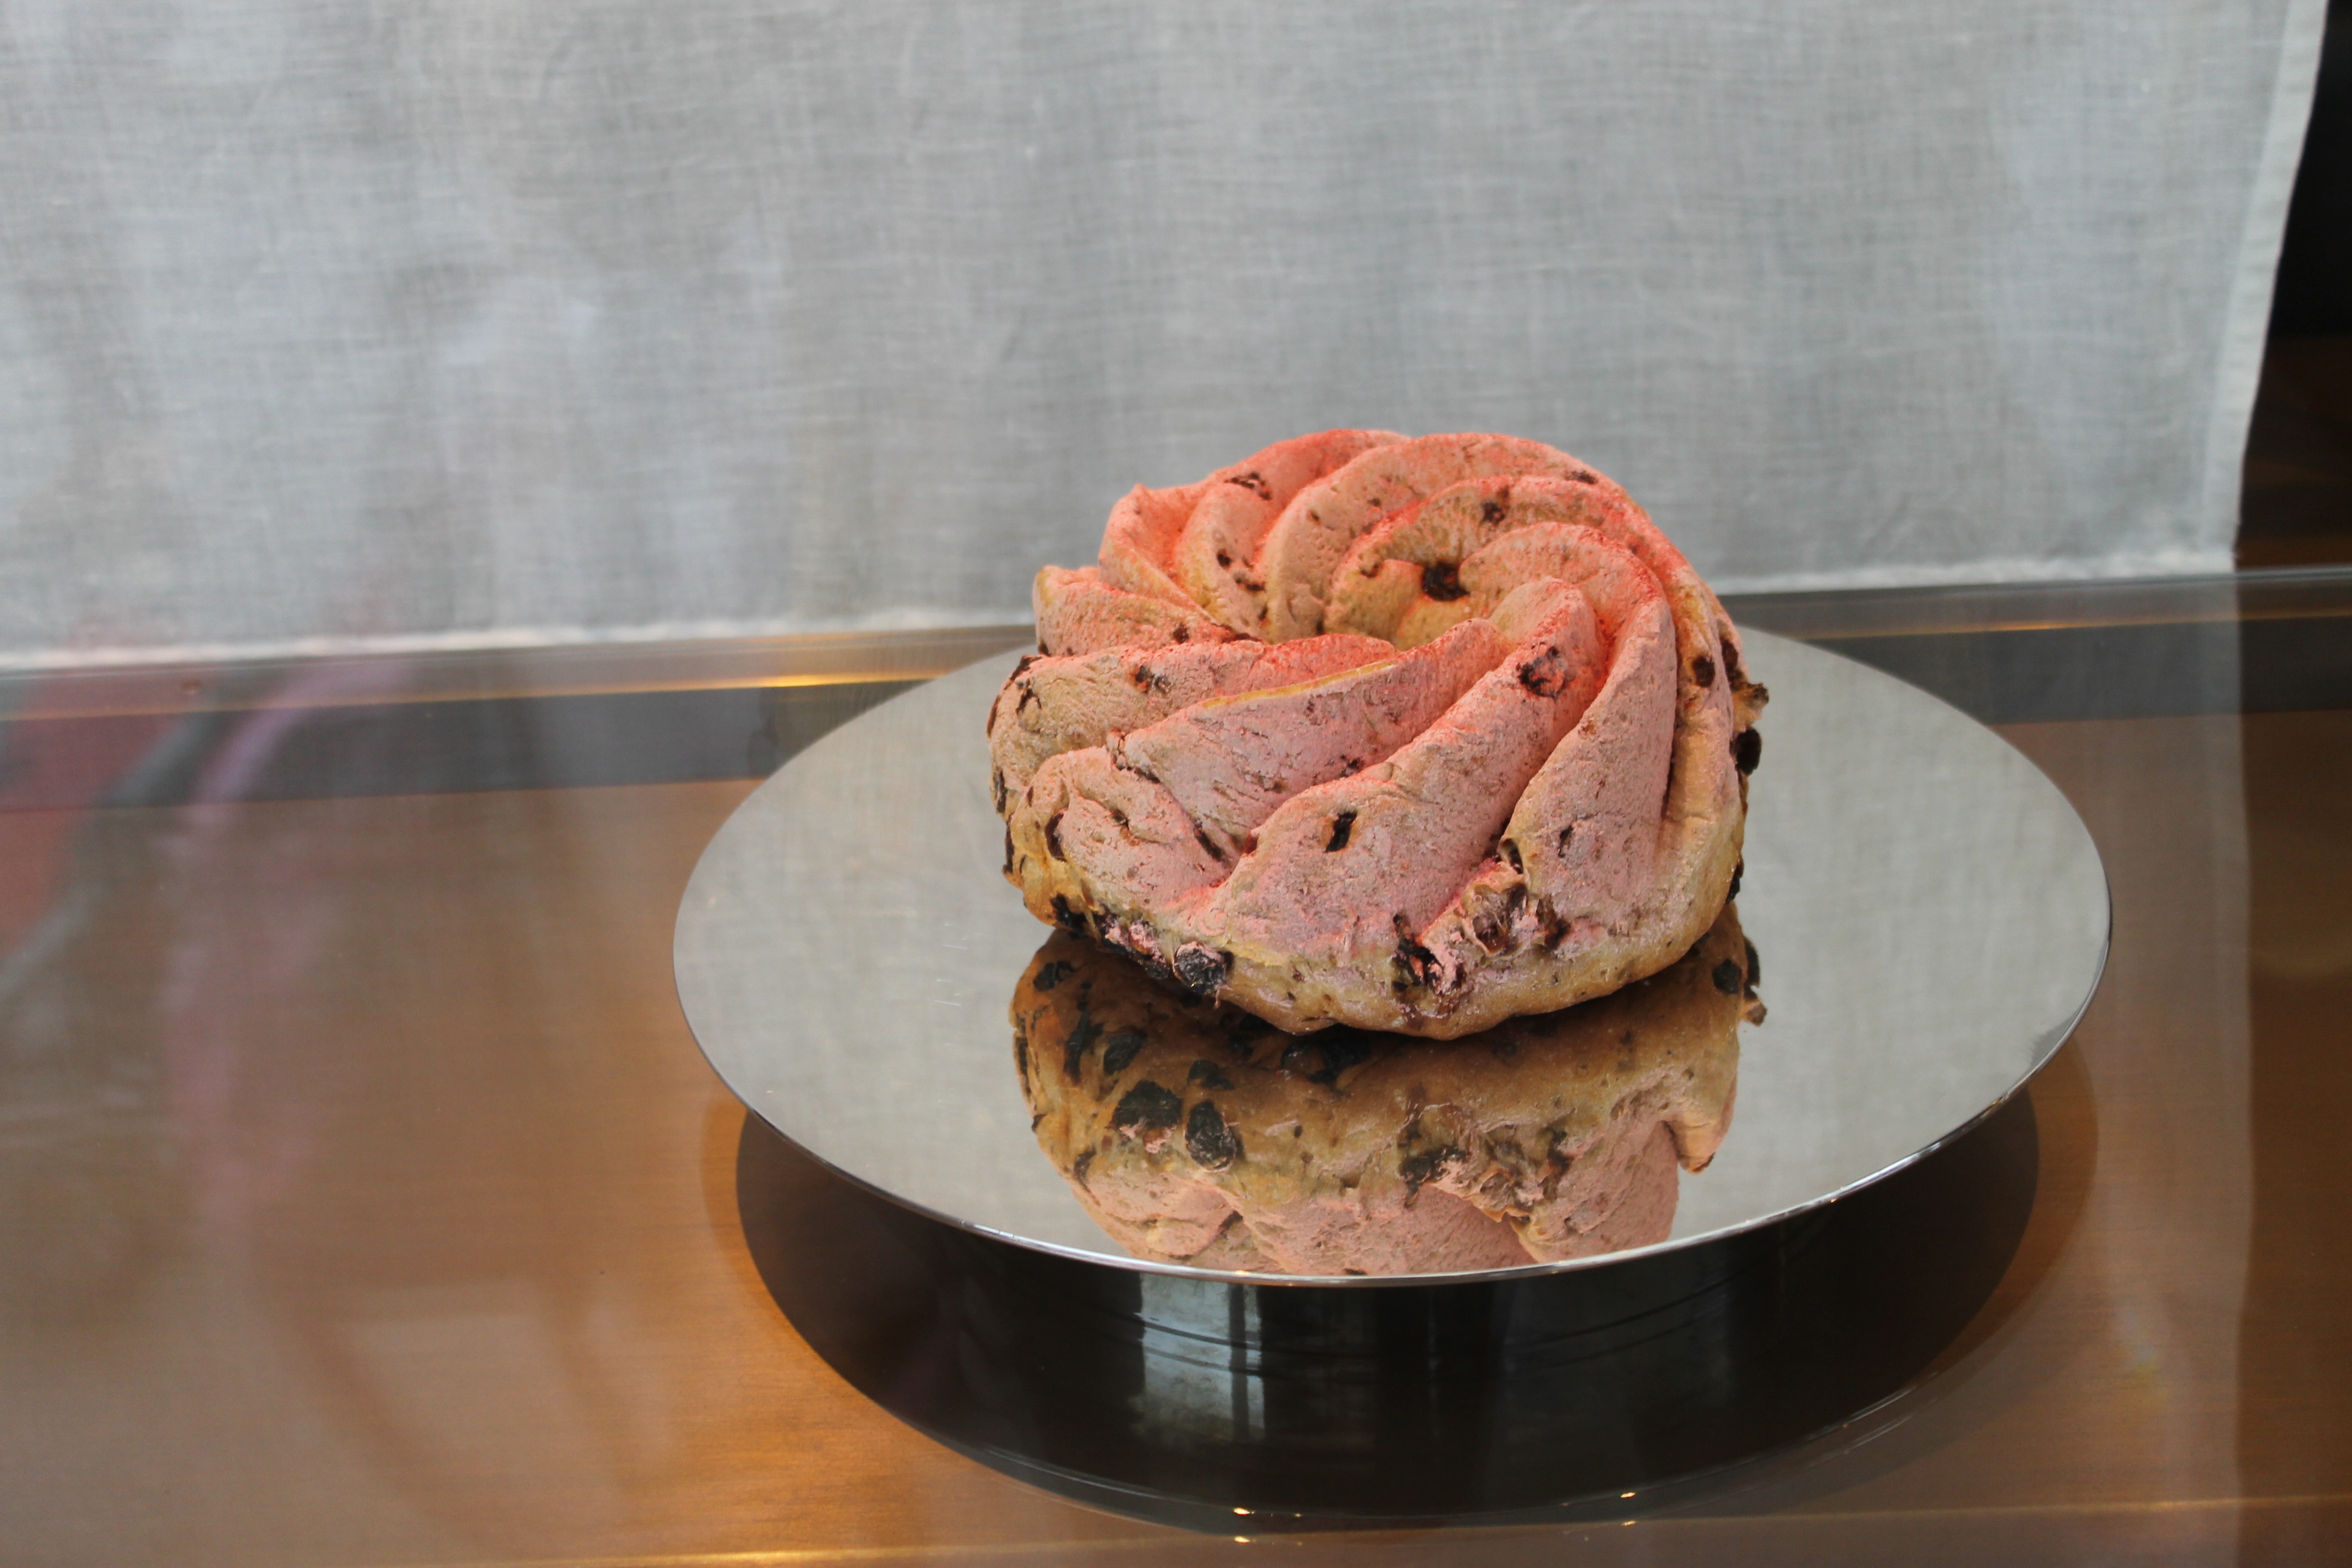
dish, meal, food, produce, baking, dessert, meat, cake, icing